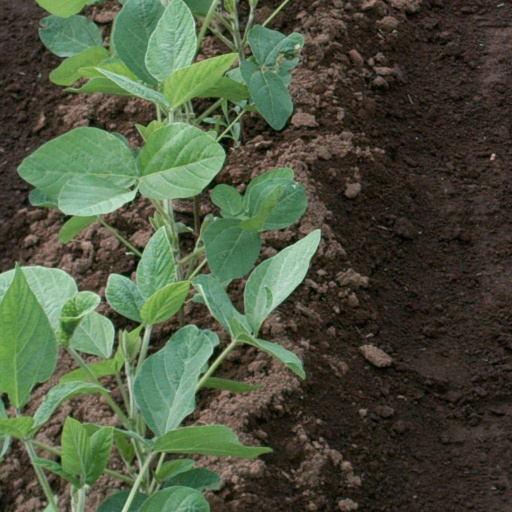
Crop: soybean